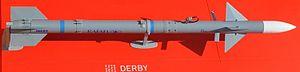
Derby missile at Salon du Bourget 2011.
Le Derby est un missile air-air israélien, de moyenne portée à guidage radar actif développé par Raphael. Il est issu de la famille des missiles Python. Il a été d’abord nommé Alto, puis Derby quand il fut proposé à l’exportation.